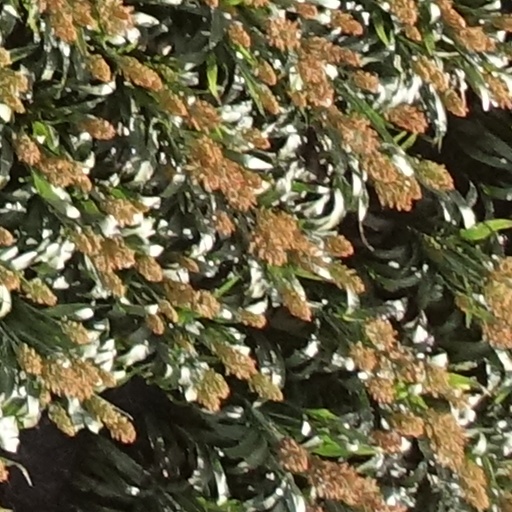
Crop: sorghum